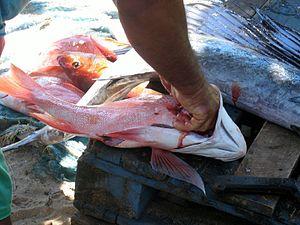
Préparation du bourgeois
La cuisine des Seychelles est une cuisine créole qui a pour base le poisson et le riz. S'y ajoutent les produits de la mer, ainsi que les fruits exotiques, les légumes et les tubercules. Les mets qu'ils permettent d'élaborer sont tous relevés d’herbes aromatiques et d’épices. Aussi métissée que sa population, la cuisine des Seychelles a de plus subi plusieurs influences, ce qui lui permet de combiner et mélanger les apports français, chinois, indien et africain.